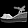
Label: Sandal